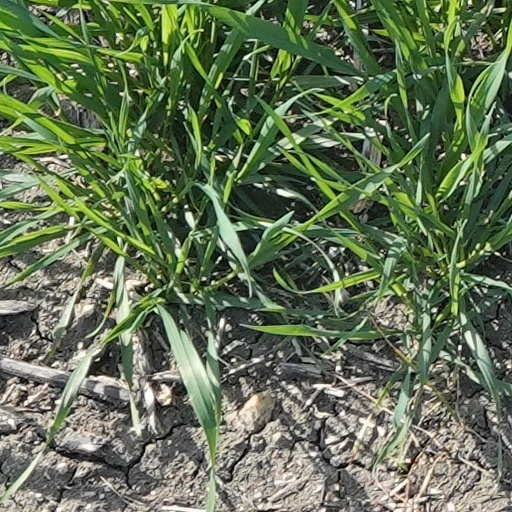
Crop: wheat